Bobby Hunt (American football)

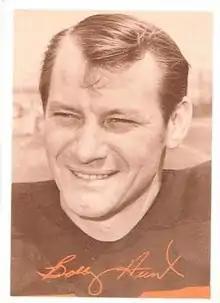

Robert Kenneth Hunt (born August 15, 1940) is an American former professional football player who was a defensive back in the American Football League (AFL). He played as a quarterback and defensive back collegiately at Auburn University. He was drafted by the Dallas Texans of the AFL in 1962 and went on to play in the AFL for the Texans, Kansas City Chiefs, and the Cincinnati Bengals between 1962 and 1969. He was first-team All-AFL his rookie year with the Texans. Hunt had ten interceptions in 1966 and during his nine-year career he had forty-two, returning them for 755 yards and a touchdown. He was second-team All-AFL in 1964 & 1966, and was selected to play in the AFL All-Star game in 1964. He was an AFL Champion with the Chiefs in 1962 and in 1967 (1966 AFL season), when he played for them in the first AFL-NFL World Championship game. After his playing career he was an assistant coach with the Buffalo Bills for 2 seasons. Hunt is a member of the Alabama Sports Hall of Fame class of 2015.